Stewie Goes for a Drive

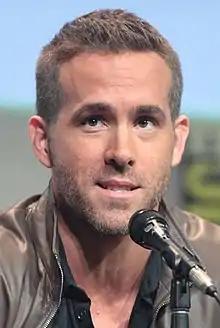
Actor Ryan Reynolds guest-starred in the episode as himself.

First announced at the 2011 San Diego Comic-Con by series showrunners Steve Callaghan and Mark Hentemann, the episode was written by Gary Janetti. Janetti joined the series in its first season, writing "", as well as the series' landmark 150th episode "Brian & Stewie". It was directed by Julius Wu, who joined the show in its fifth season, directing "The Tan Aquatic with Steve Zissou". Series regulars Peter Shin and James Purdum served as supervising director, with Andrew Goldberg, Alex Carter, Spencer Porter, Anthony Blasucci, Mike Desilets, and Deepak Sethi serving as staff writers for the episode. Composer Ron Jones, who has worked on the series since its inception, returned to compose the music for "Stewie Goes for a Drive". An announcement of Reynolds' appearance in the episode was made at the Television Critics Association's summer press tour, along with several other guest voice actors for the season.